Neauphe-sous-Essai

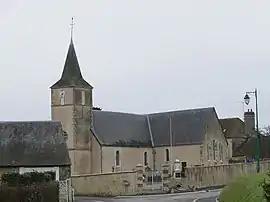
The church in Neauphe-sous-Essai

Neauphe-sous-Essai (literally "Neauphe under Essai") is a commune in the Orne department in north-western France.